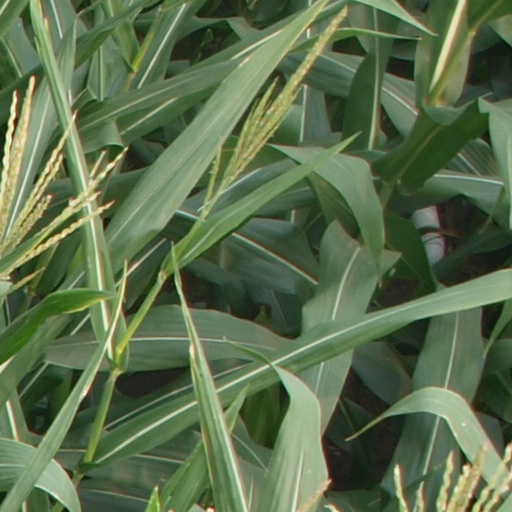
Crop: maize; corn